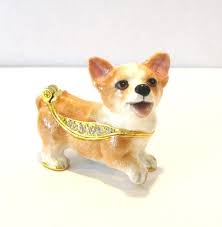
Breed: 205-n000029-Pembroke